Qbajjar

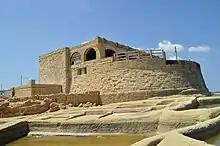

The Qolla l-Bajda Battery, also known as the Qbajjar Battery, is one of the many defensive structures built in the Hospitaller period, and continued to be used by Britain in World War I and World War II. When it was originally built, it was made up of two blockhouses, a gun platform, a parapet and a small ditch.